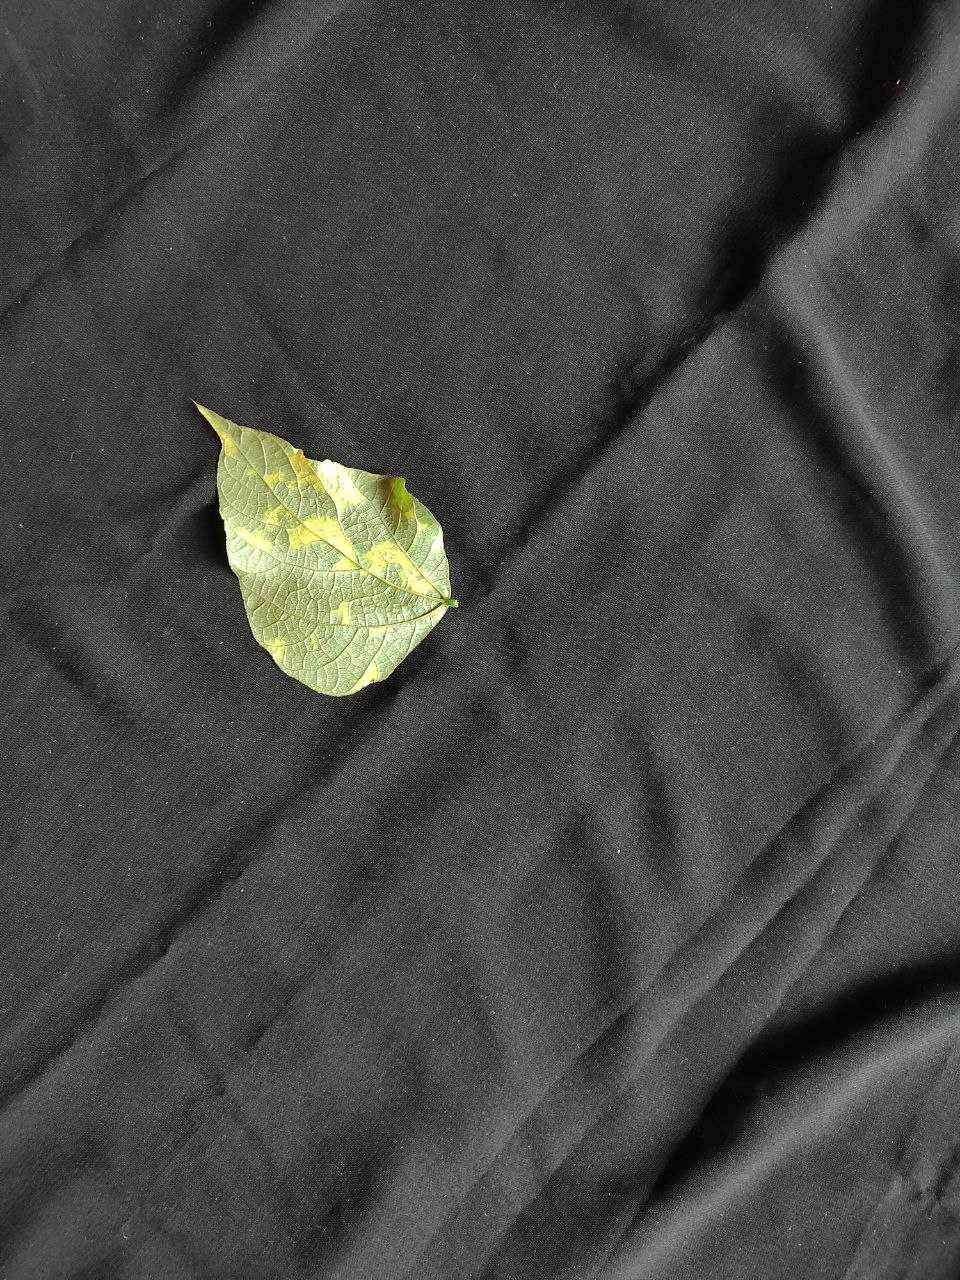
Crop: bean
Leaf condition: Mosaic Virus